Durant, Iowa

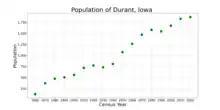
The population of Durant, Iowa from US census data

As of the census of 2020, there were 1,871 people, 760 households, and 504 families residing in the city. The population density was 1,500.4 inhabitants per square mile (579.3/km). There were 795 housing units at an average density of 637.5 per square mile (246.2/km). The racial makeup of the city was 94.2% White, 0.4% Black or African American, 0.6% Native American, 0.1% Asian, 0.1% Pacific Islander, 0.5% from other races and 4.2% from two or more races. Hispanic or Latino persons of any race comprised 2.3% of the population.